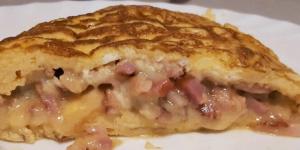
tortilla de bacon y queso